Max Veloso

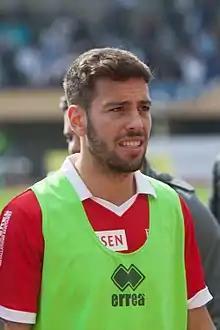
Veloso in 2014

Max Veloso Alves, (born 27 March 1992) is a Swiss footballer who plays as a midfielder for Étoile Carouge, on loan from Servette U21.